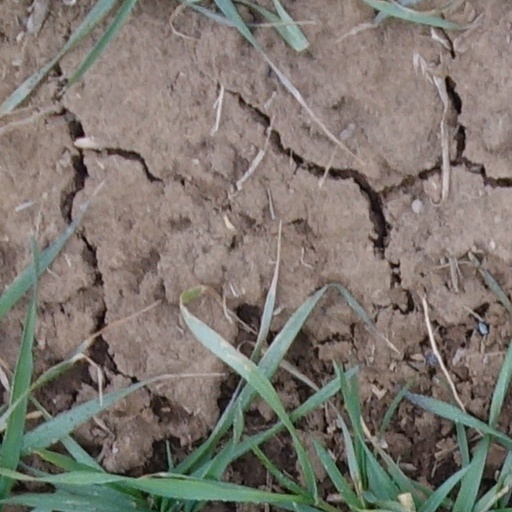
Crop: wheat